Erik Durm

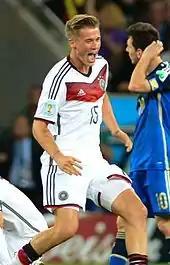
Durm celebrating Germany's win at the 2014 World Cup final

Durm played in 2011 for both the German under-19 team and the German under-20 team; and he debuted for the under-19 team on 31 May 2011 in a 3–0 victory against Hungary, and scored two goals. On 12 November 2011, Durm debuted for the German under-20 team against Poland. Durm debuted for the German under-21 team on 13 August 2013, in a 0–0 draw against France.